That Can Happen to Anyone

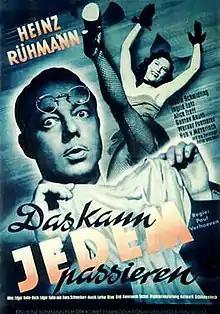

That Can Happen to Anyone is a 1952 West German comedy film directed by Paul Verhoeven and starring Heinz Rühmann, , and Gustav Knuth. It was made at the Bavaria Studios in Munich. The film's sets were designed by the art directors Hans Sohnle and Fritz Lück.